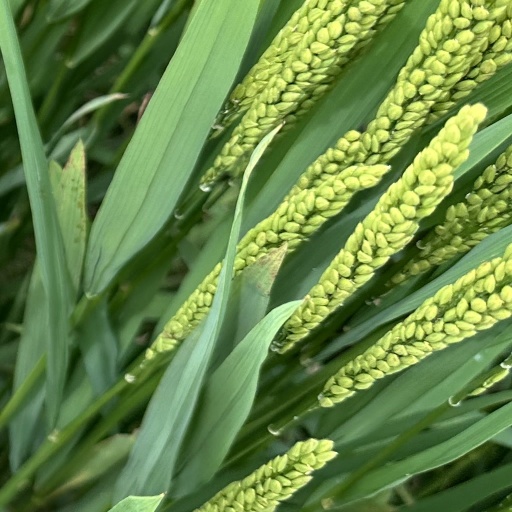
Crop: rice